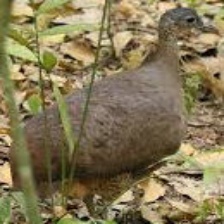
Species: GREAT TINAMOU
Scientific name: TINAMUS MAJOR